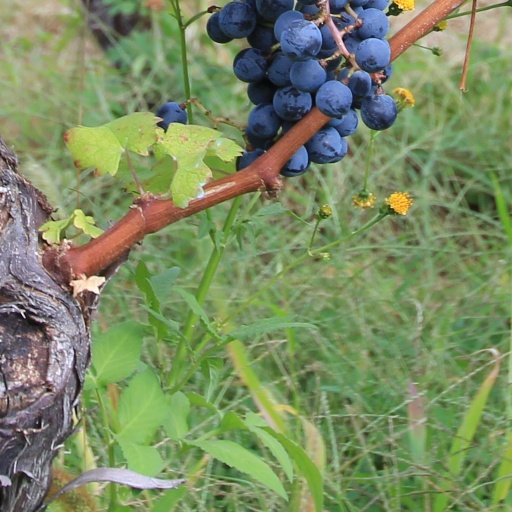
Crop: grape